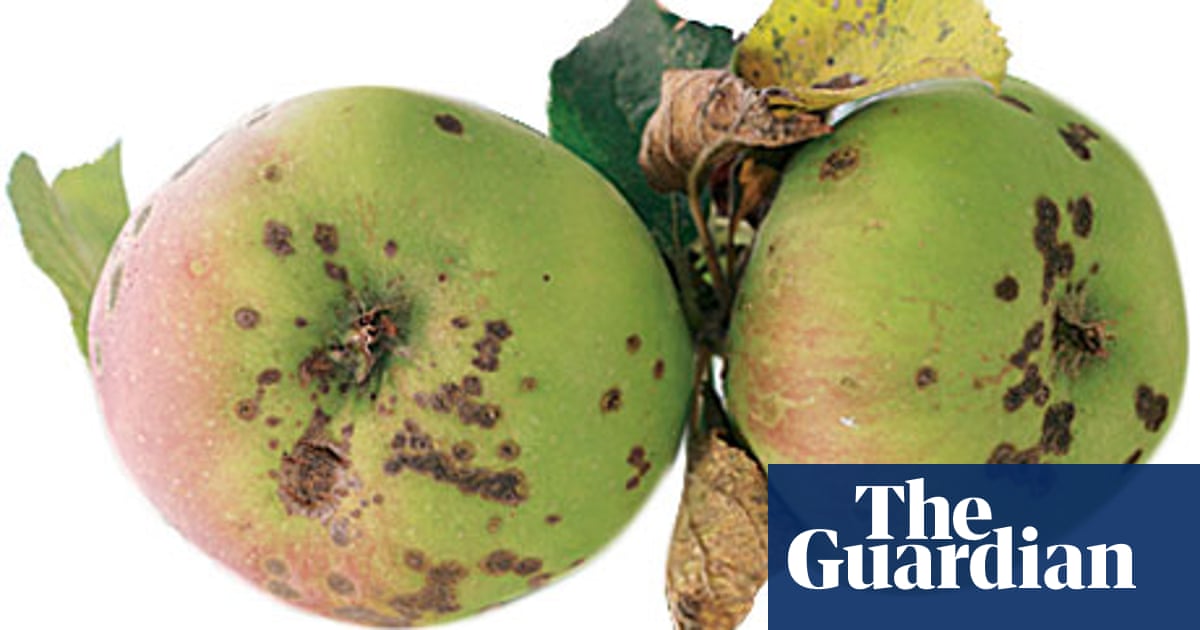
Plant: Apple
Disease: apple scab